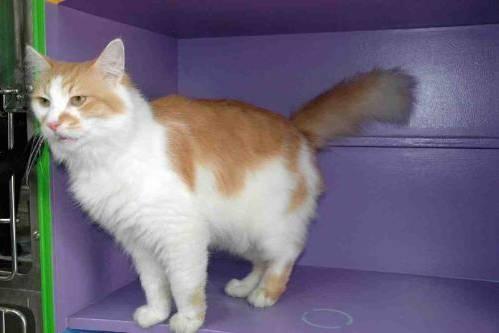
cat